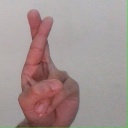
अक्षर: र